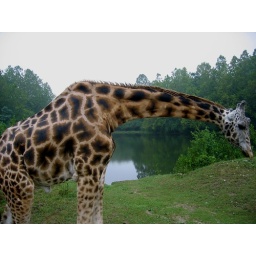
Looking in the bus window